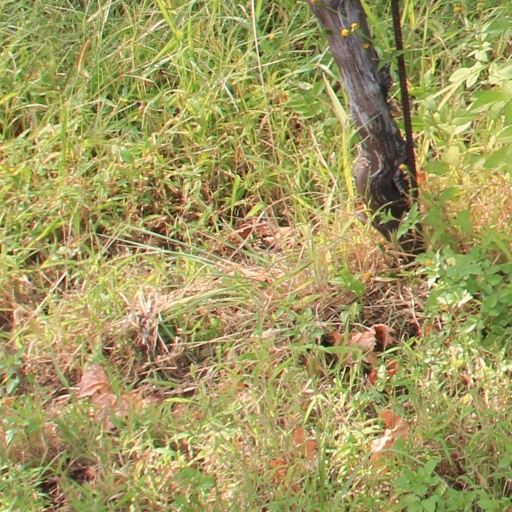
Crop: grape